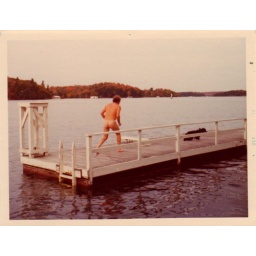
Robin labatt running after a dog on the bik dock in Muskoka. Oh, yeah, he is naked.